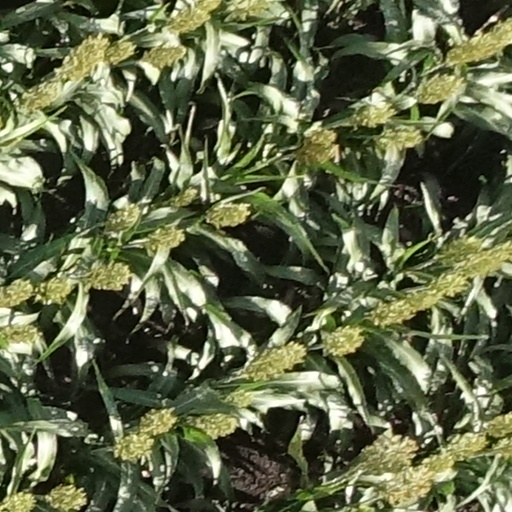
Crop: sorghum